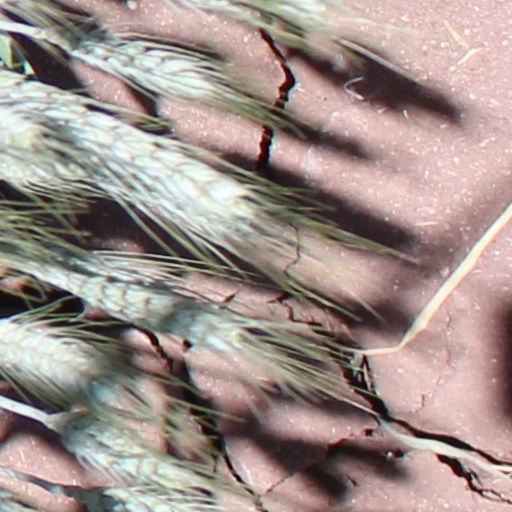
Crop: wheat